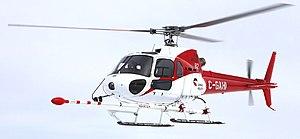
Helicoptère modifié et équipé du stinger de Novatem (STC Novatem Inc.)
L'aéromagnétisme, est la plus ancienne et la plus utilisée des méthodes mises en œuvre en géophysique aéroportée. Elle est surtout utilisée pour l'exploration minière et pétrolière et pour la cartographie géologique. Elle consiste à mesurer le champ magnétique terrestre depuis un avion ou un hélicoptère pour en déduire des informations sur les roches sous-jacentes.